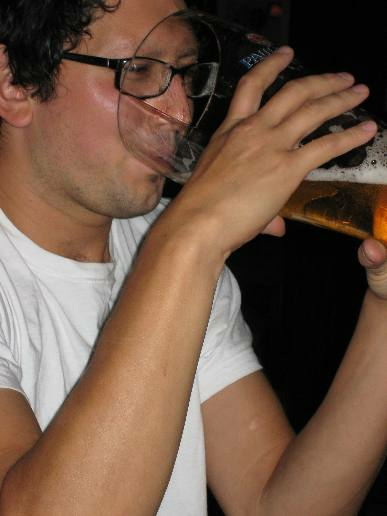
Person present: Yes